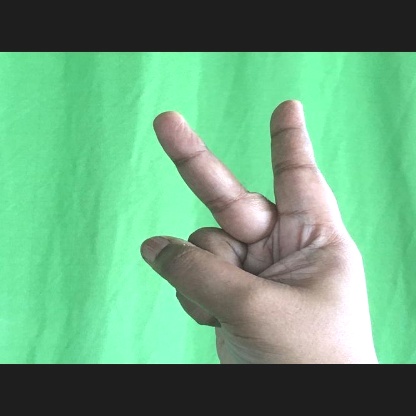
Mudra: Katrimukha